Council of Keewatin

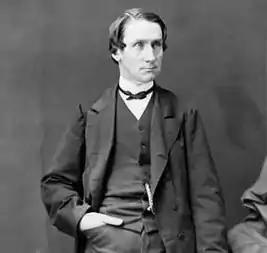
Alexander Morris, founder of both the District and the Council of Keewatin

The Council of Keewatin was created and its first and only members were appointed and sworn in on November 25, 1876, by Lieutenant Governor Alexander Morris. Morris sent word to Ottawa by telegraph on November 24, 1876, asking for permission to set up the Council. The federal government responded quickly, allowing appointments and a proclamation to be printed the next day. Members of the Legislative Council were entitled to use the prefix "The Honourable" for the duration of their appointments. The first session of the Council opened on November 30, 1876, with Morris delivering the only throne speech. He emphasized the impending need for the council to deal with the smallpox epidemic in the fledgling territory. He detailed the history of the Temporary North-West Council, why the District of Keewatin was created, and outlined the powers of the Council of Keewatin.